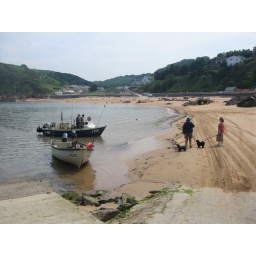
by beach after shooting boat scene. you can see mom Hamilton &amp;amp; the dogs there with uncle chris.